Chris Porter (footballer, born 1983)

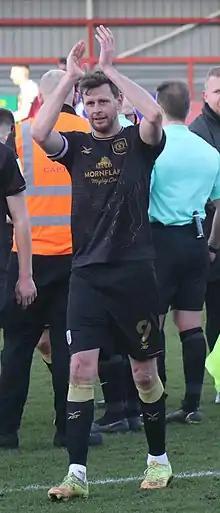
Porter applauds Crewe Alexandra supporters after scoring the winner at Cheltenham Town on 26 February 2022

Christopher John Porter (born 12 December 1983) is an English former professional footballer who most recently played as a forward for Oldham Athletic